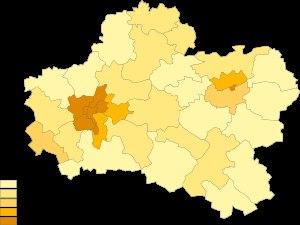
La liste des cantons du Loiret sur la période 1982-2015 présente la liste et les caractéristiques des 41 cantons du département français du Loiret classés par arrondissement qui ont existé entre le découpage cantonal défini par le décret du 25 janvier 1982 et celui du 25 février 2014.
En janvier 2019, le département français du Loiret comptait officiellement 678 722 habitants, se situant en 37ᵉ position au niveau national.